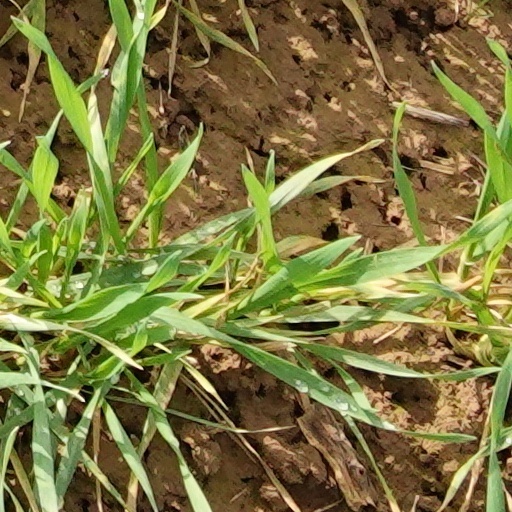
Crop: wheat